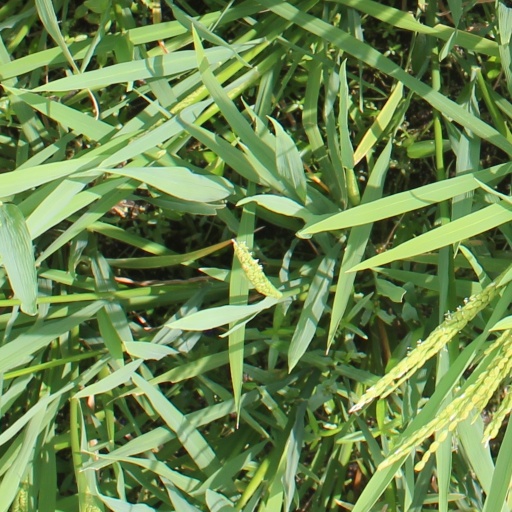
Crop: rice